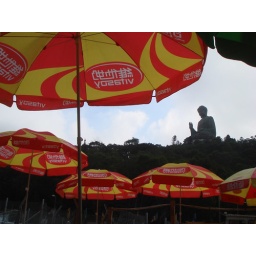
Lantau Island, Hong Kong. Eating curry fishballs cooked in a shack, with a house kitten running around.